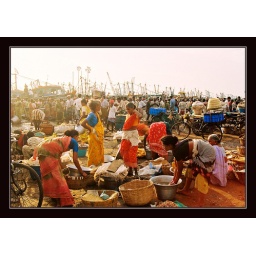
Busy fish market along the boat jetty bathed in the early morning sun